Ford Model A engine

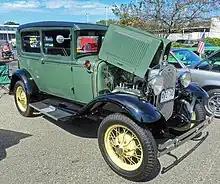
Ford Model A Deluxe Tudor, with hood lifted to show Model A engine; Portsmouth, Ohio, 2011, photo by Don O'Brien

The Ford Model A engine, produced in the millions, was one of the most mass-produced automobile engines of the 1920s and 1930s, used in automobiles, trucks, tractors, farm machinery, industrial applications, boats, military vehicles, and even aircraft.